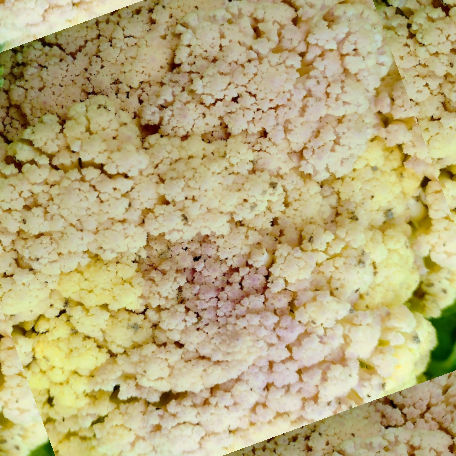
Label: Bacterial spot rot